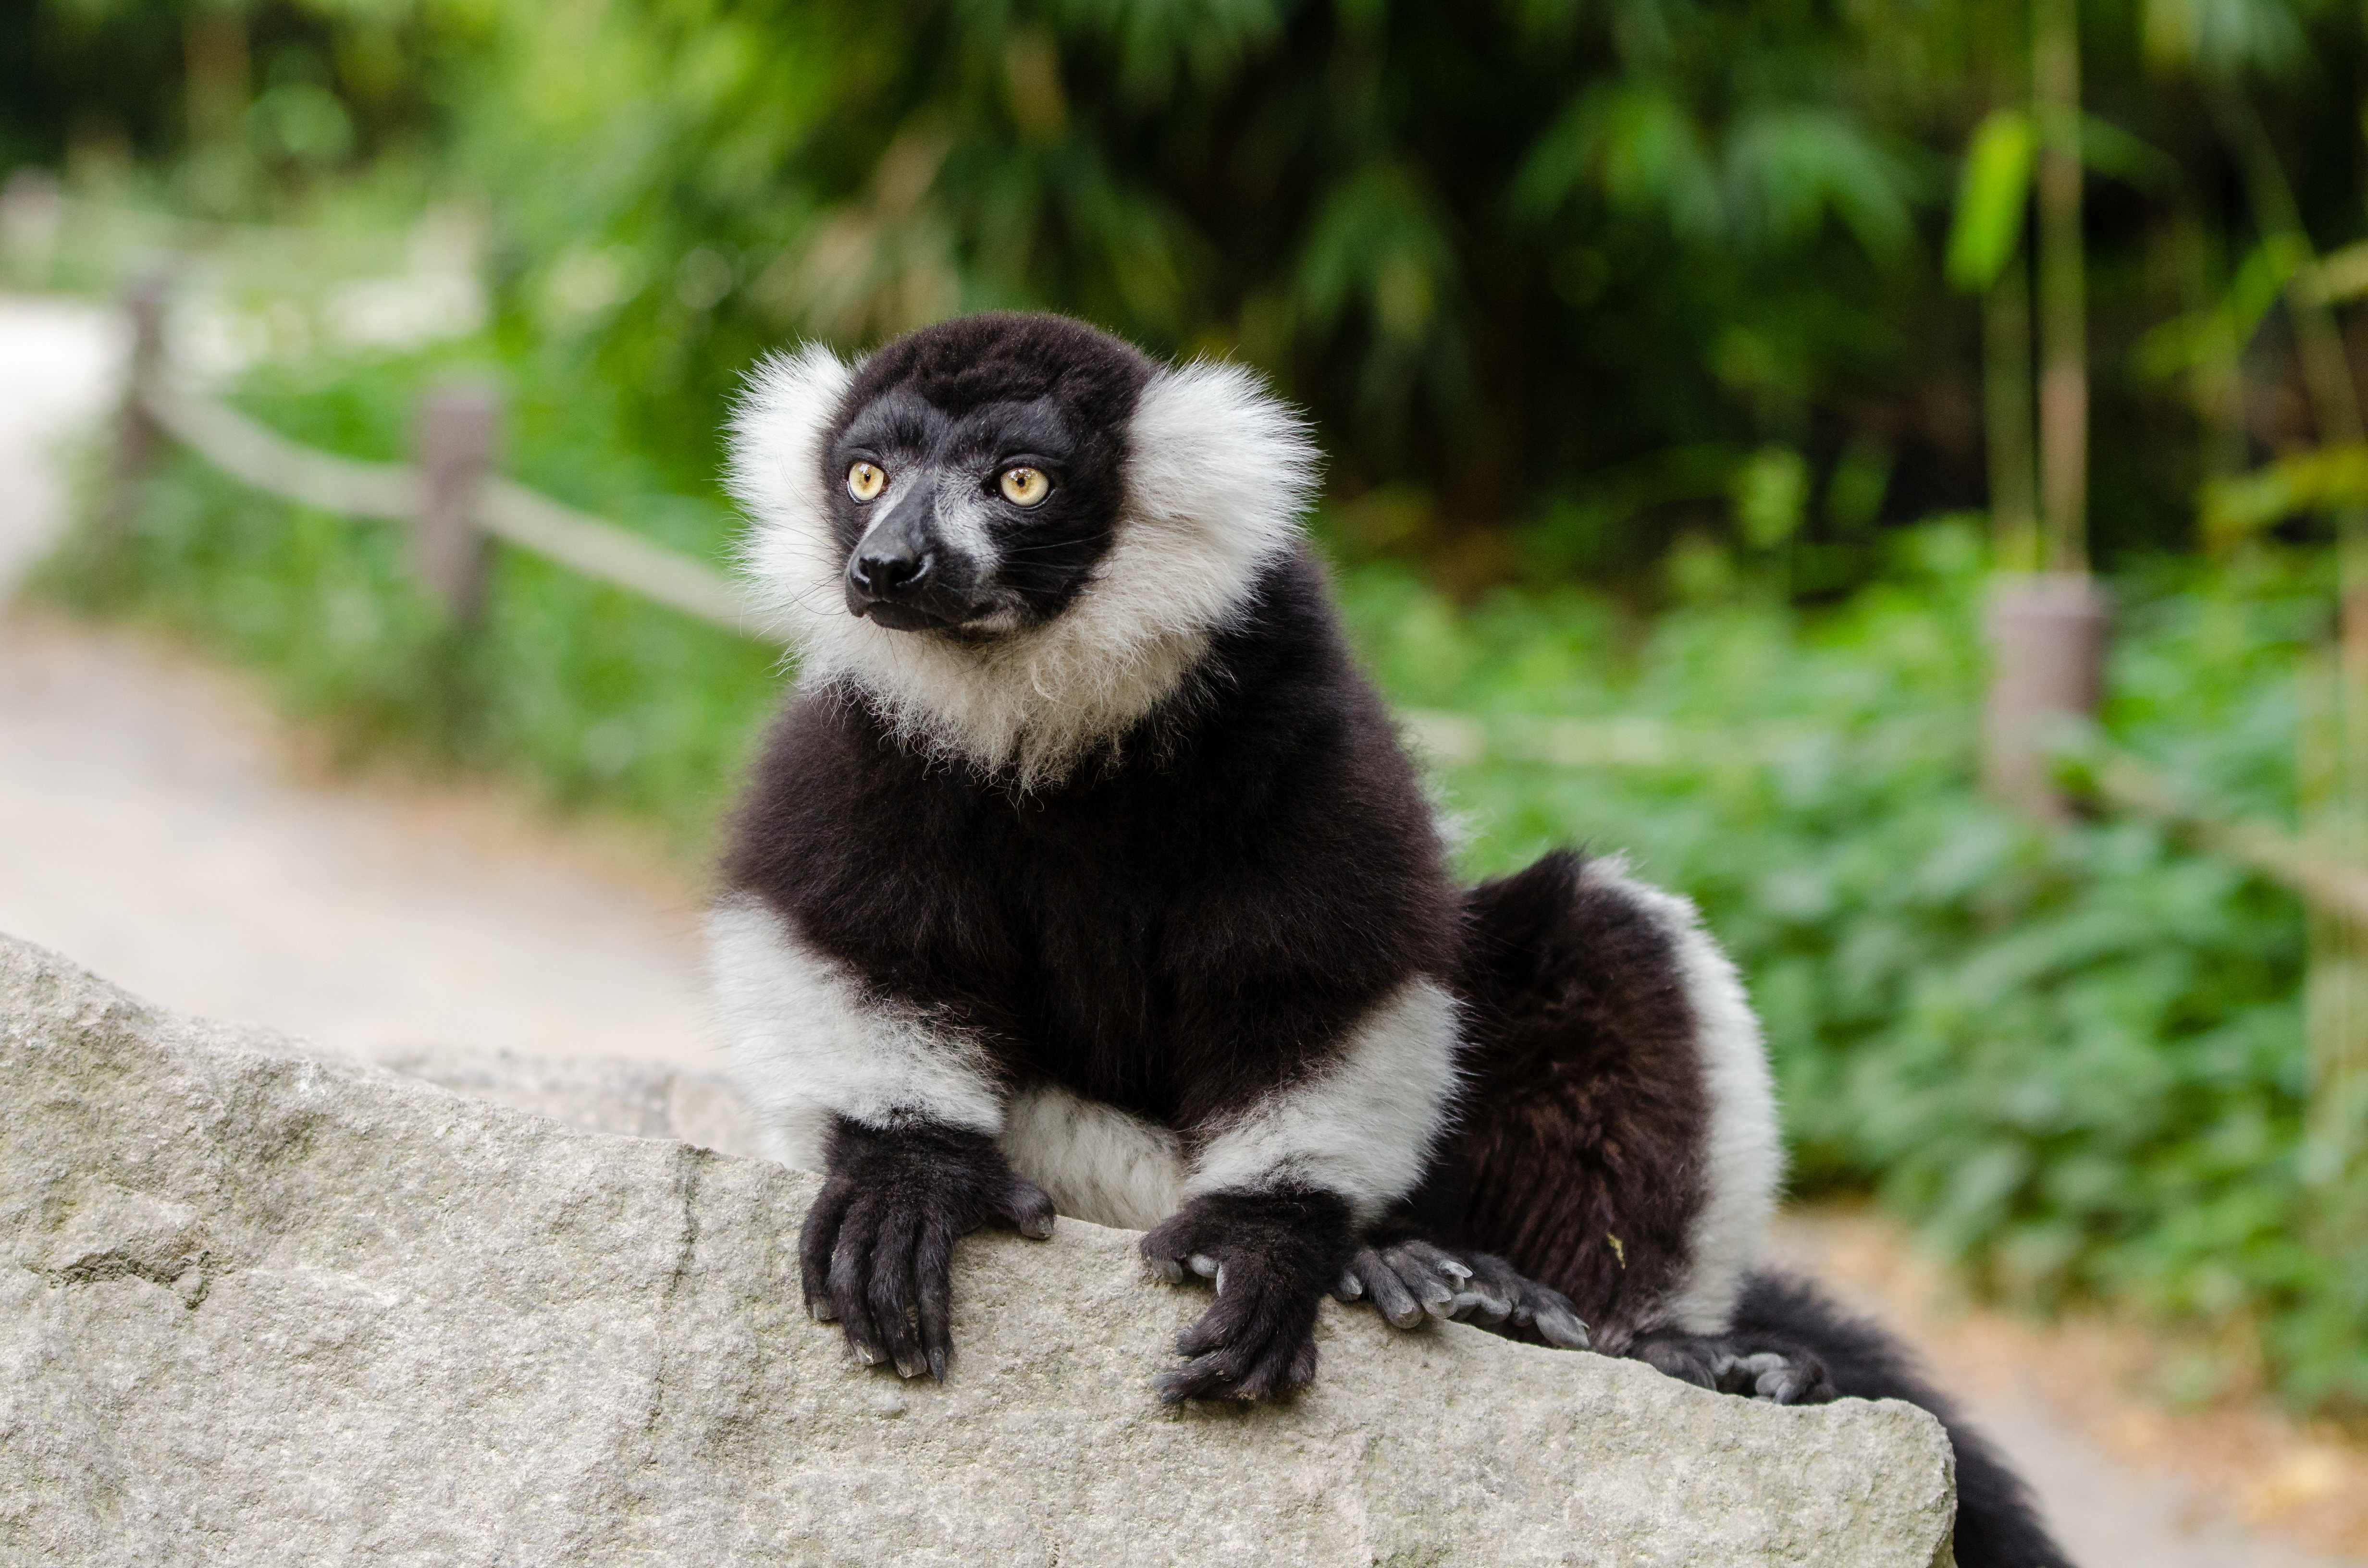
animal, wildlife, zoo, mammal, fauna, primate, madagascar, vertebrate, lemur, new world monkey, polecat